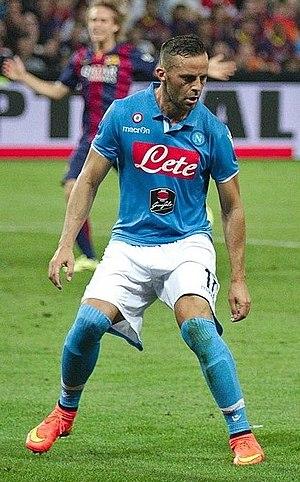
Giandomenico Mesto est un footballeur italien né le 25 mai 1982 à Monopoli. Actuellement au Panathinaïkos, il joue le plus souvent au poste de milieu droit.